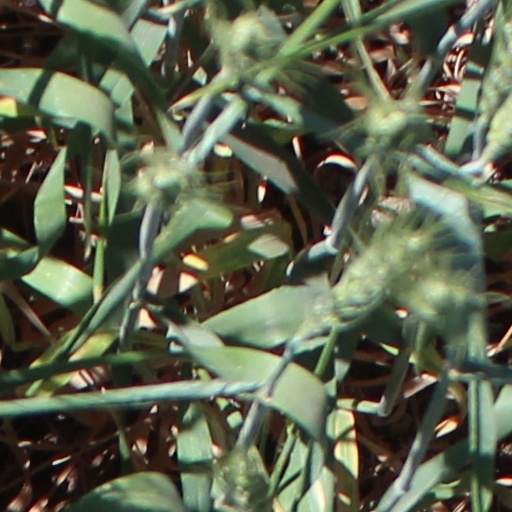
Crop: wheat